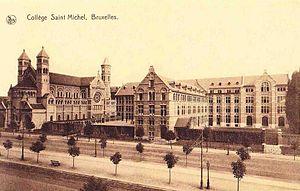
Collège Sait Michel des pères Jésuites à Bruxelles vers 1912. Date fixée d'après la présence de l'église achevée.
Etterbeek est l'une des 19 communes situées dans la Région de Bruxelles-Capitale en Belgique.
Le Sint-Jan Berchmanscollege est une institution catholique d'enseignement secondaire néerlandophone situé rue des Ursulines 4 à Bruxelles, à proximité de l'église Notre-Dame de la Chapelle et de la gare de Bruxelles-Chapelle. Chronologiquement deuxième collège jésuite de Bruxelles il a été fondé sous le nom de collège Saint-Michel en 1835, peu après le retour des jésuites dans une Belgique nouvellement indépendante.
Le Collège Saint-Michel est un établissement scolaire catholique, situé à Etterbeek (Bruxelles). Le bâtiment actuel fut construit en 1905 pour remplacer l'ancien collège du centre ville devenu trop exigu. Le pouvoir organisateur du collège est jésuite, même si la plupart des professeurs sont aujourd'hui laïcs.